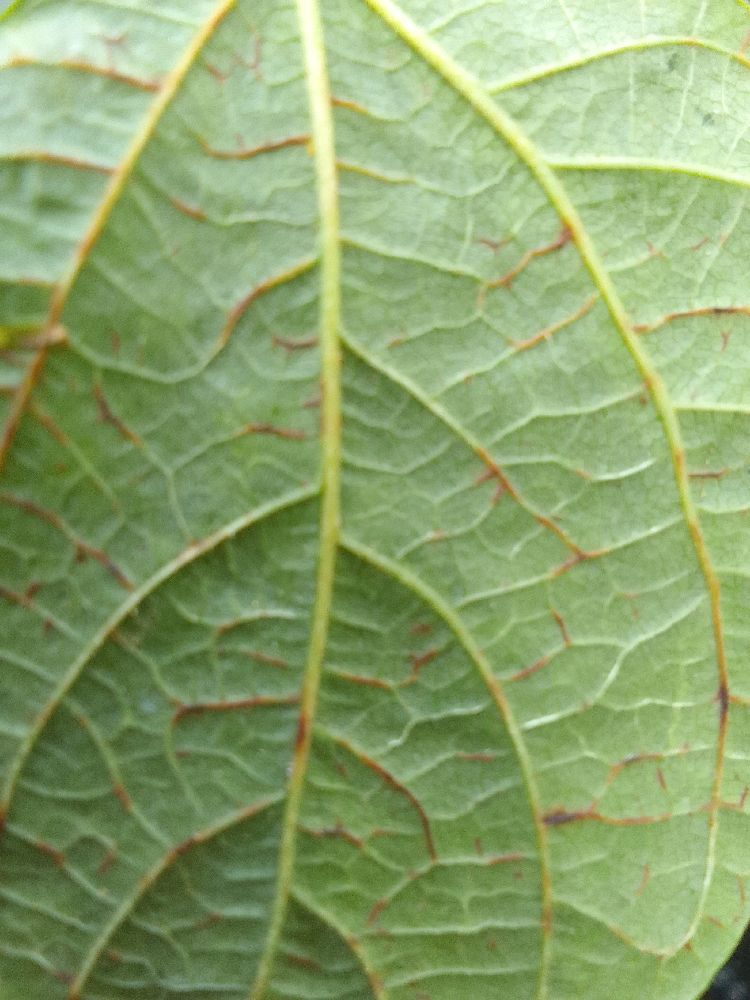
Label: anthracnose